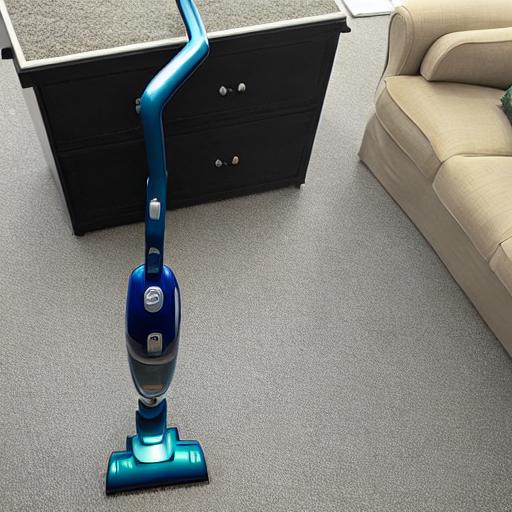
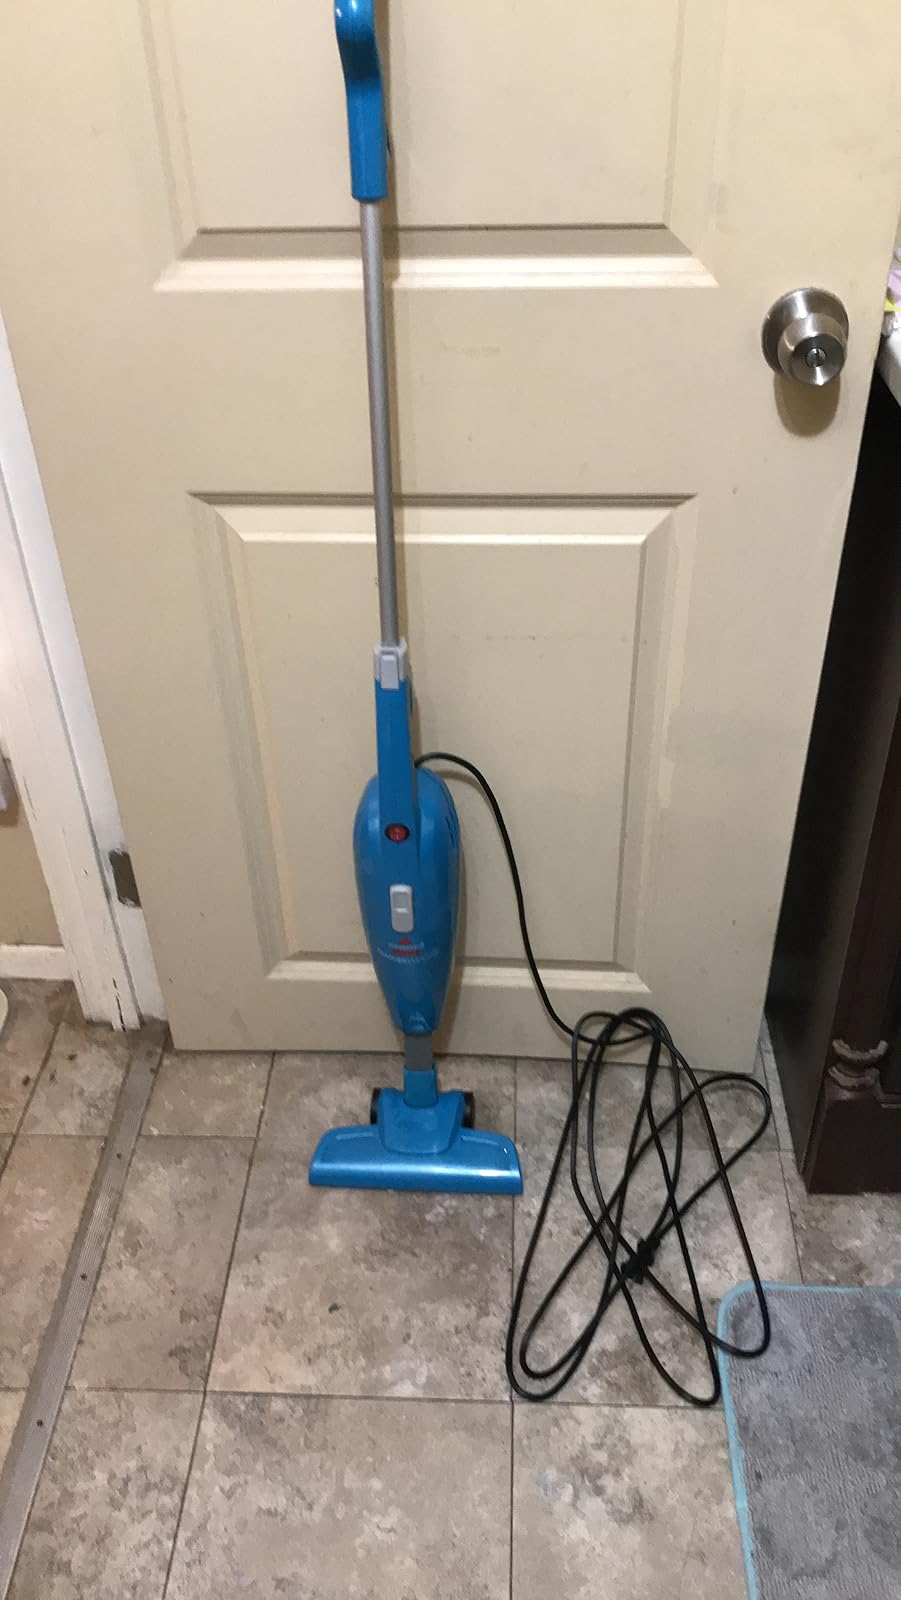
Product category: items_vacuum
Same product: no